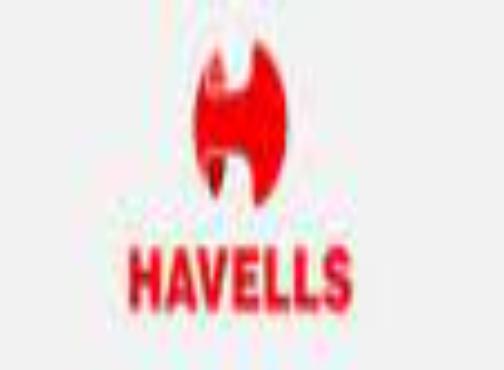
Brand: Havells
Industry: Others